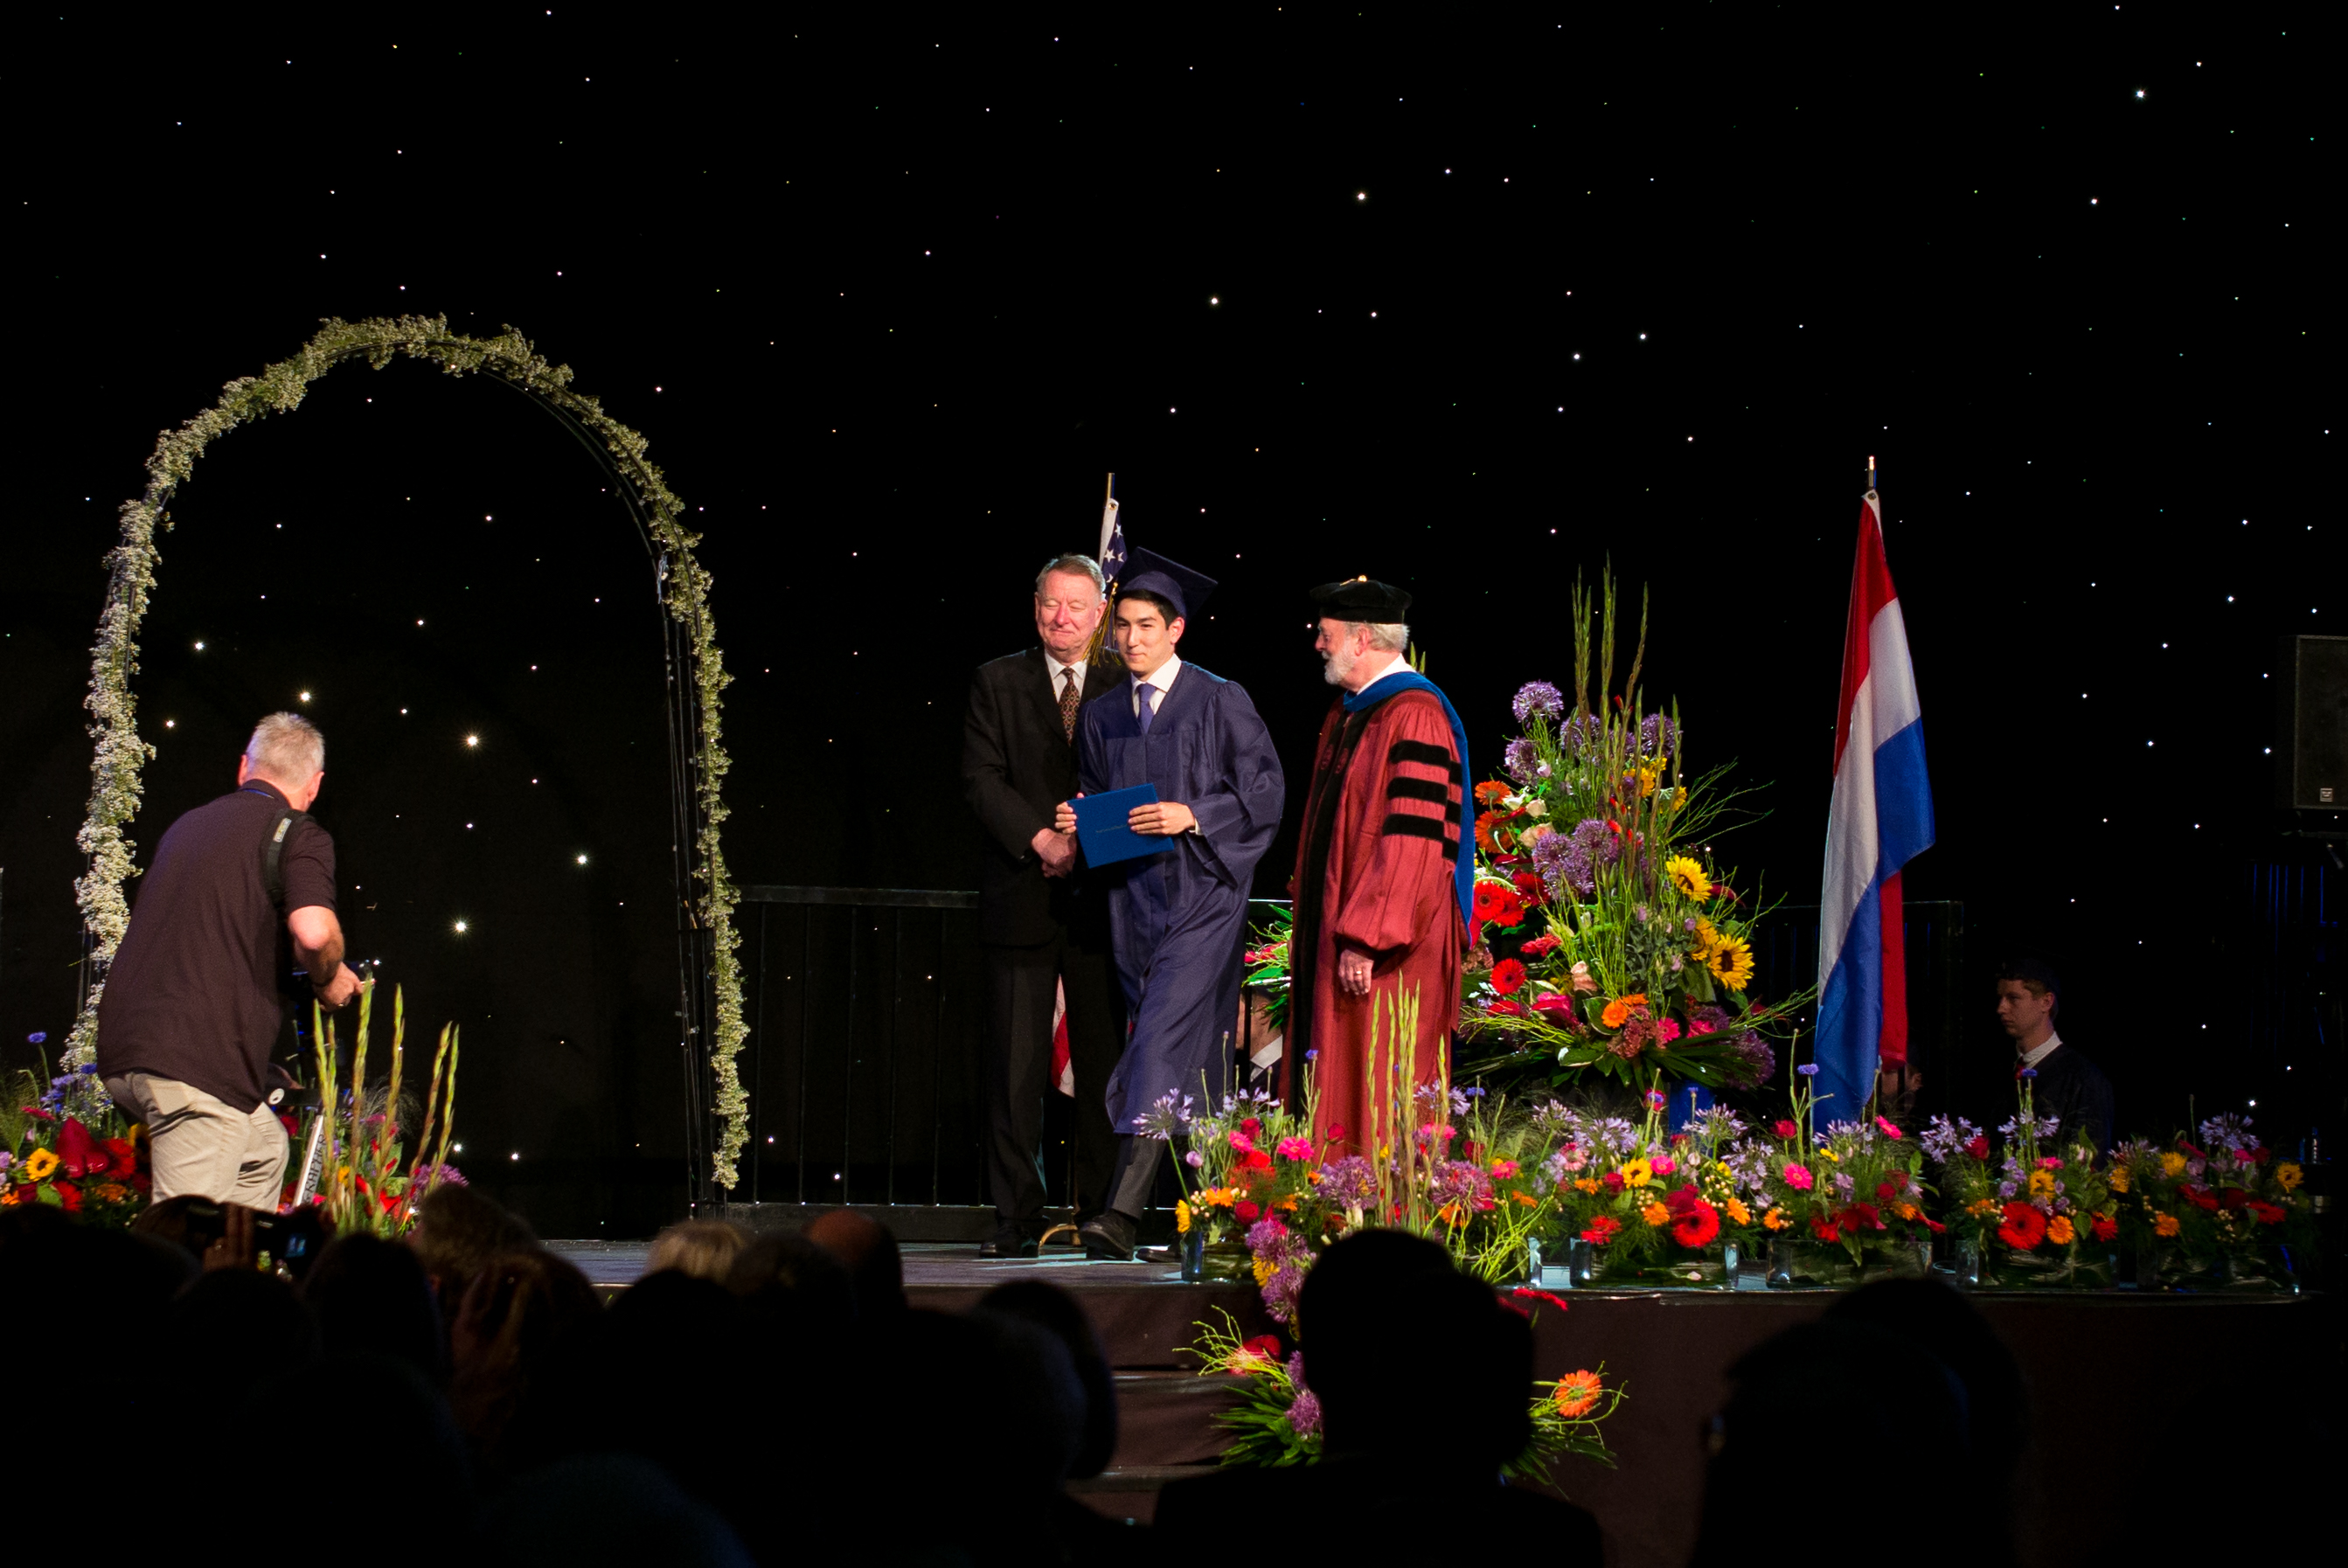
night, crowd, europe, high, ash, christmas, christmas decoration, holland, festival, hague, netherlands, international, stage, m, american, students, performance, cap, 50, school, senior, event, leica, 240, summilux, wassenaar, graduation, gown, musical theatre